Vampire literature

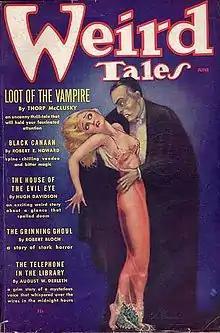
Vampires appeared commonly in 20th-century literature, such as in this 1936 issue of "Weird Tales".

Though Stoker's Count Dracula remained an iconic figure, especially in the new medium of cinema, as in the film "Nosferatu", 20th-century vampire fiction went beyond traditional Gothic horror and explored new genres such as science fiction. An early example of this is Gustave Le Rouge's "Le prisonnier de la planète Mars" (1908) and its sequel "La guerre des vampires" (1909), in which a native race of bat-winged, blood-drinking humanoids is found on Mars. In the 1920 novella "La Jeune Vampire" ("The Young Vampire"), by J.-H. Rosny aîné, vampirism is explained as a form of possession by souls originating in another universe known simply as the Beyond.